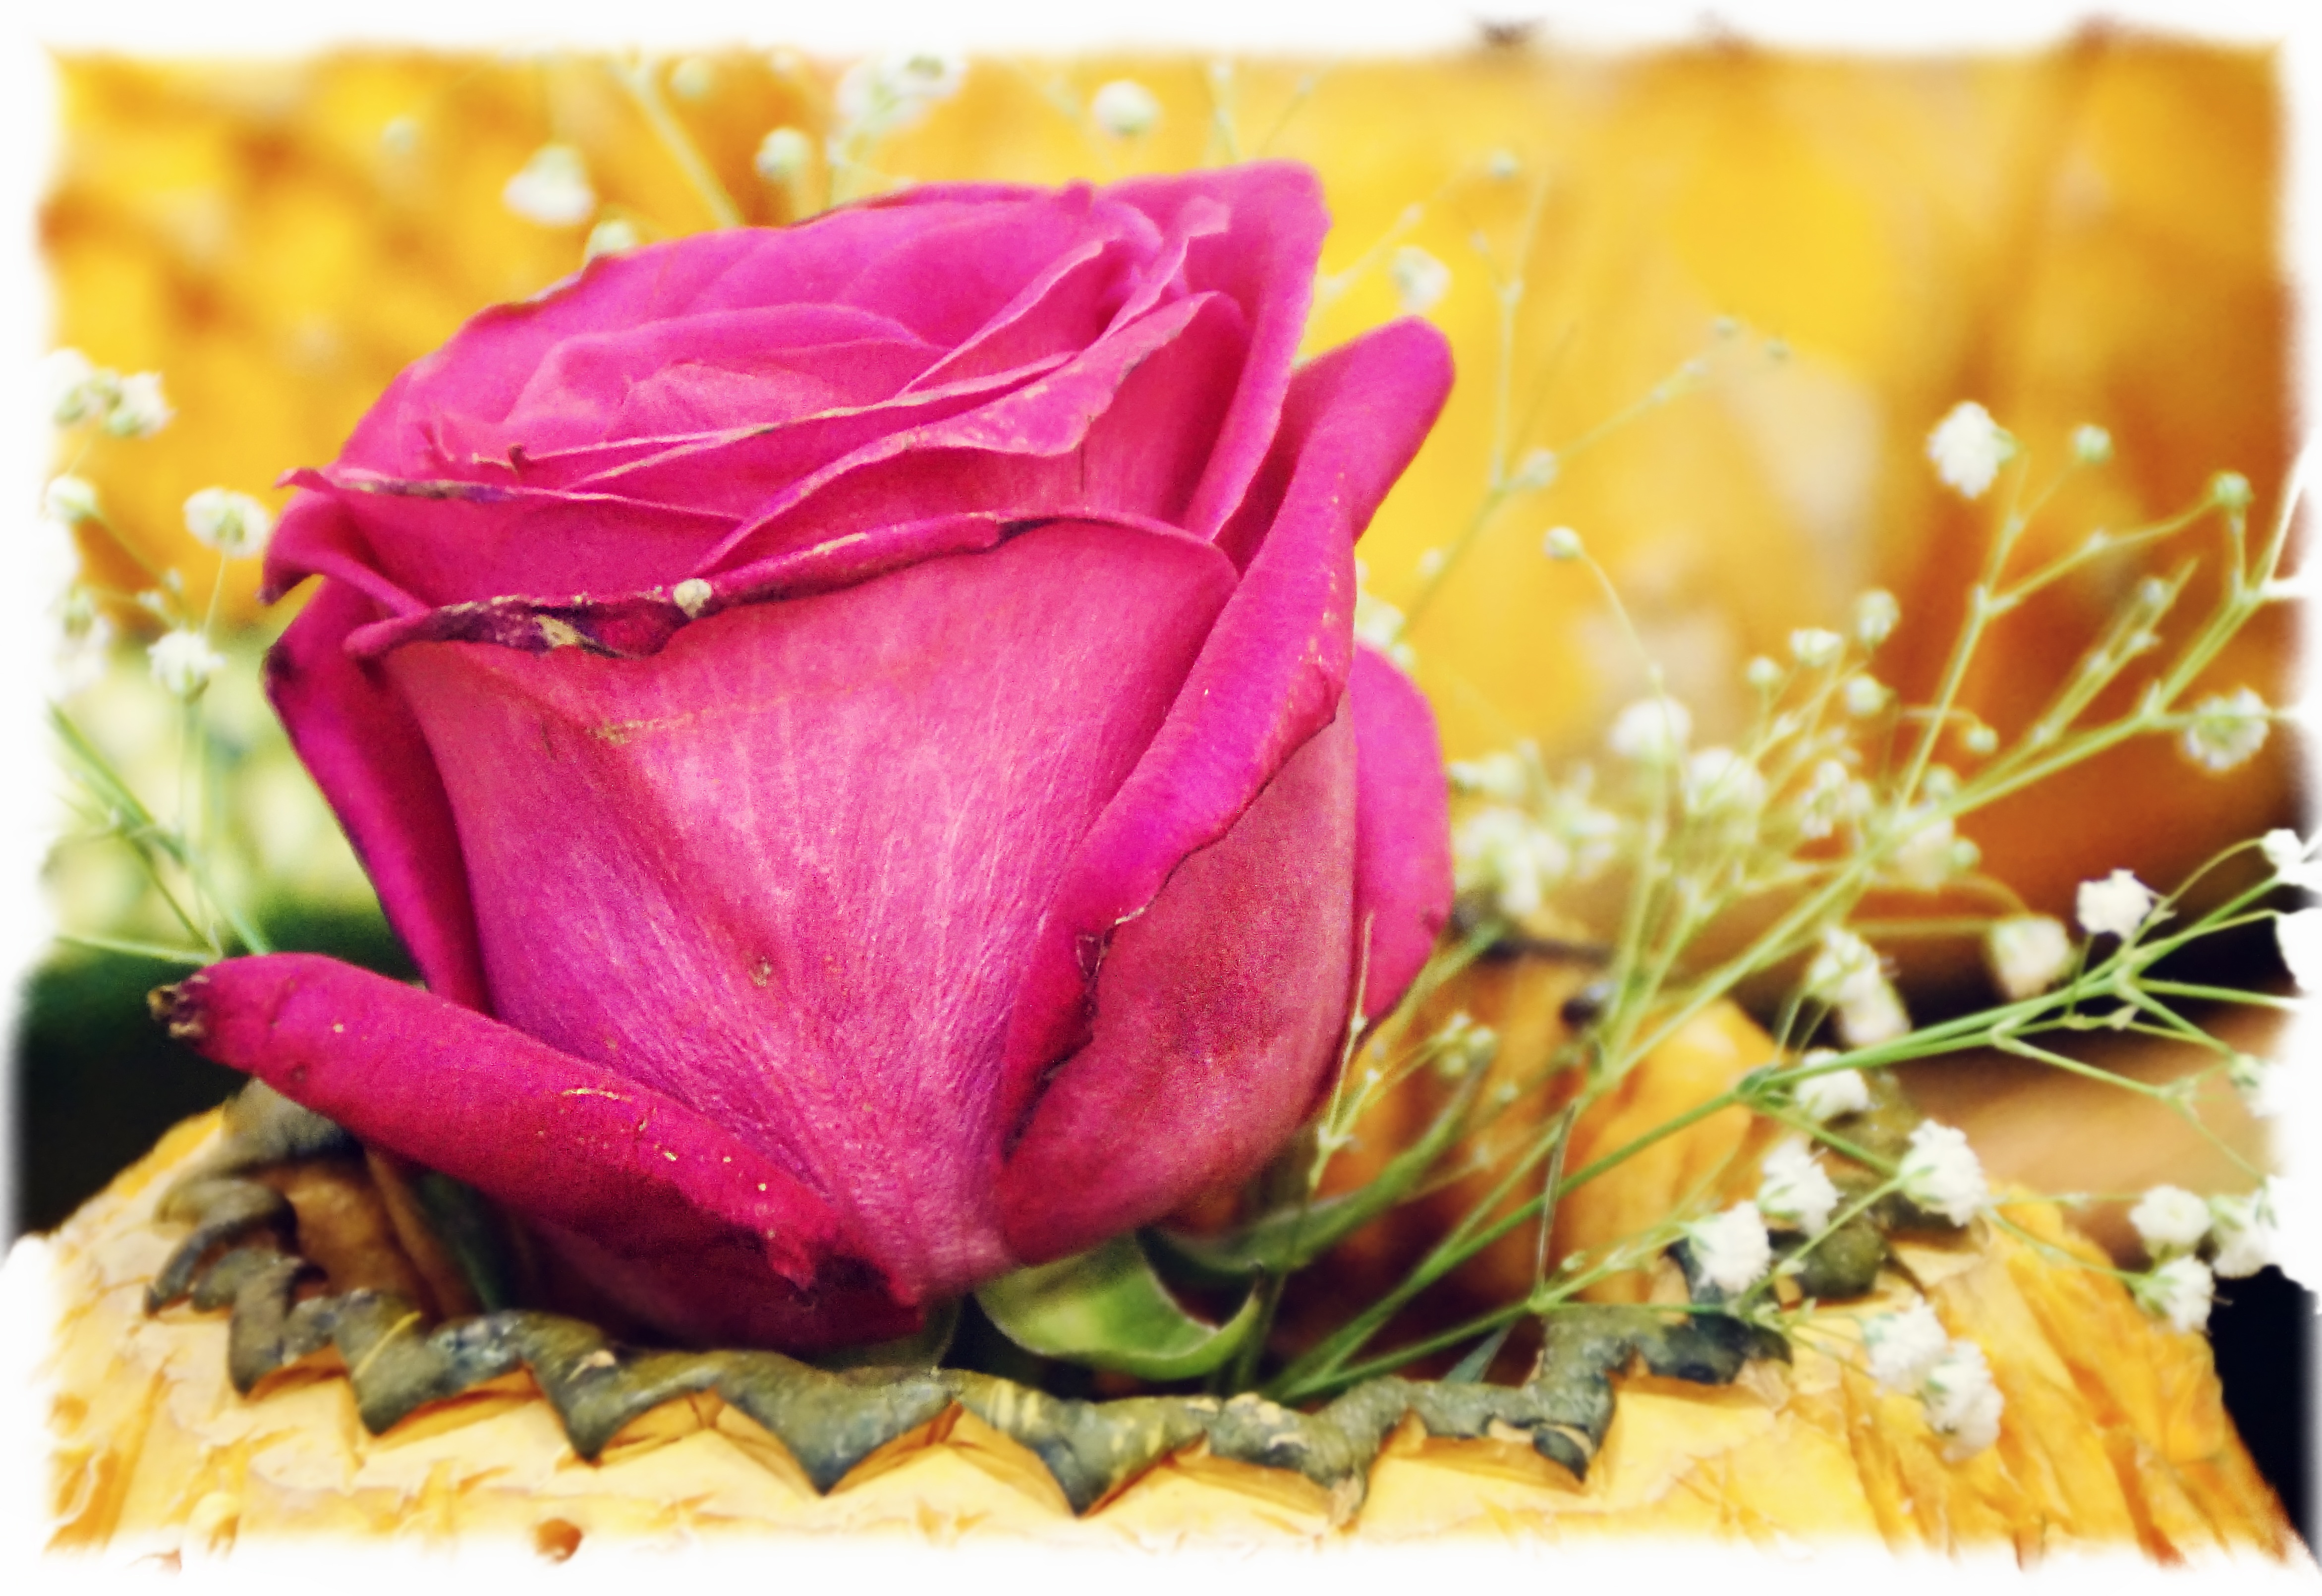
blossom, plant, flower, petal, bloom, rose, yellow, red rose, floristry, rose blooms, flowering plant, flower bouquet, cut flowers, floral design, land plant, flower arranging